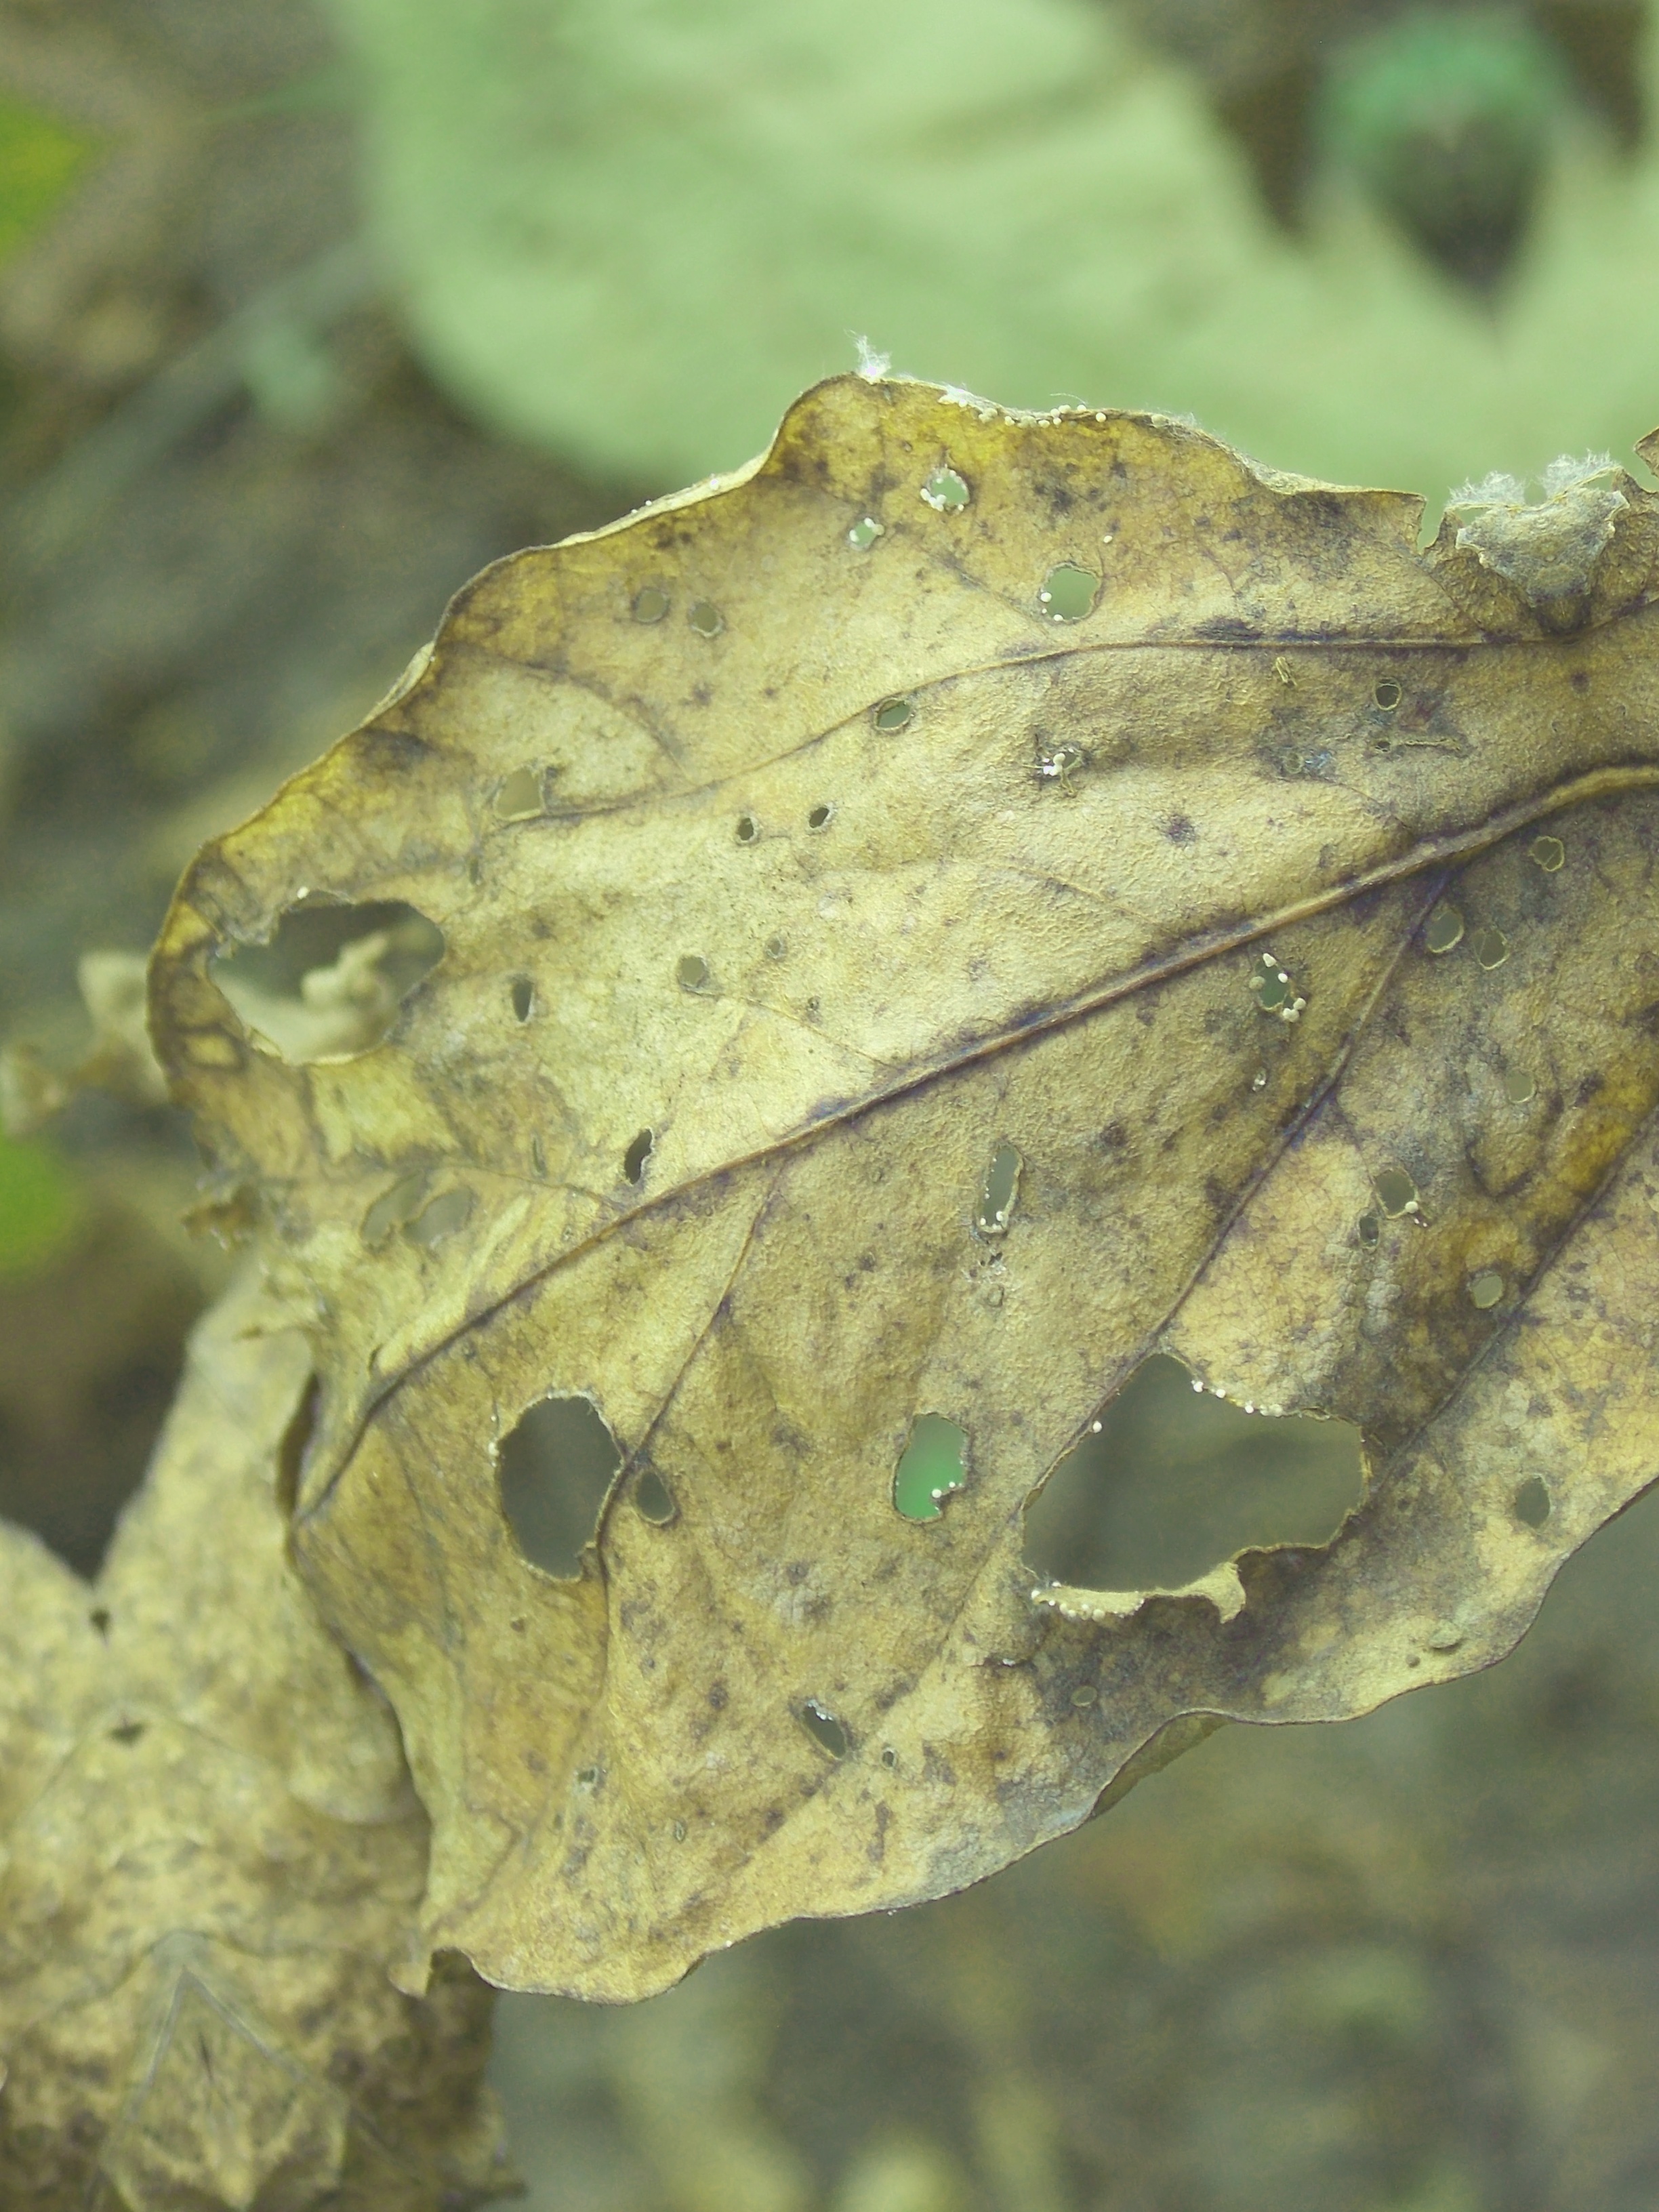
Label: Disease